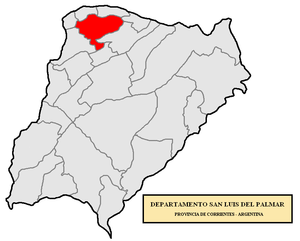
Le département de San Luis del Palmar est une des 25 subdivisions de la province de Corrientes, en Argentine. Son chef-lieu est la ville de San Luis del Palmar.